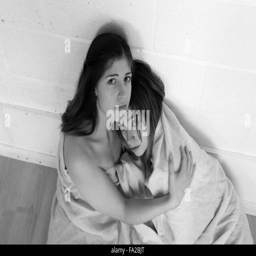
girls hold onto each other for comfort , wrapped in blanket .